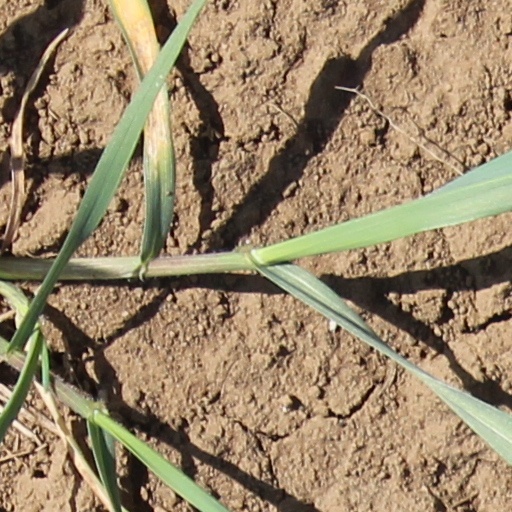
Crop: wheat